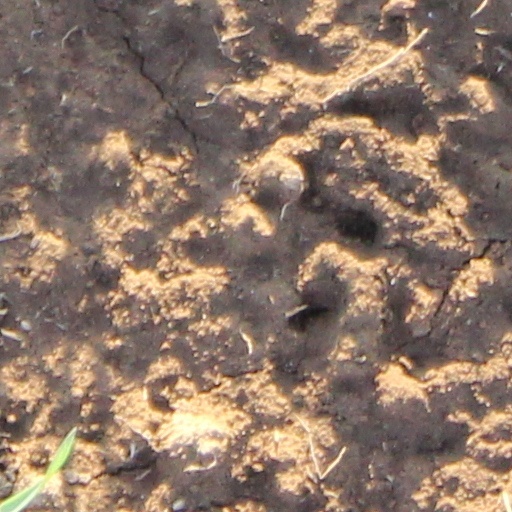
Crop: wheat